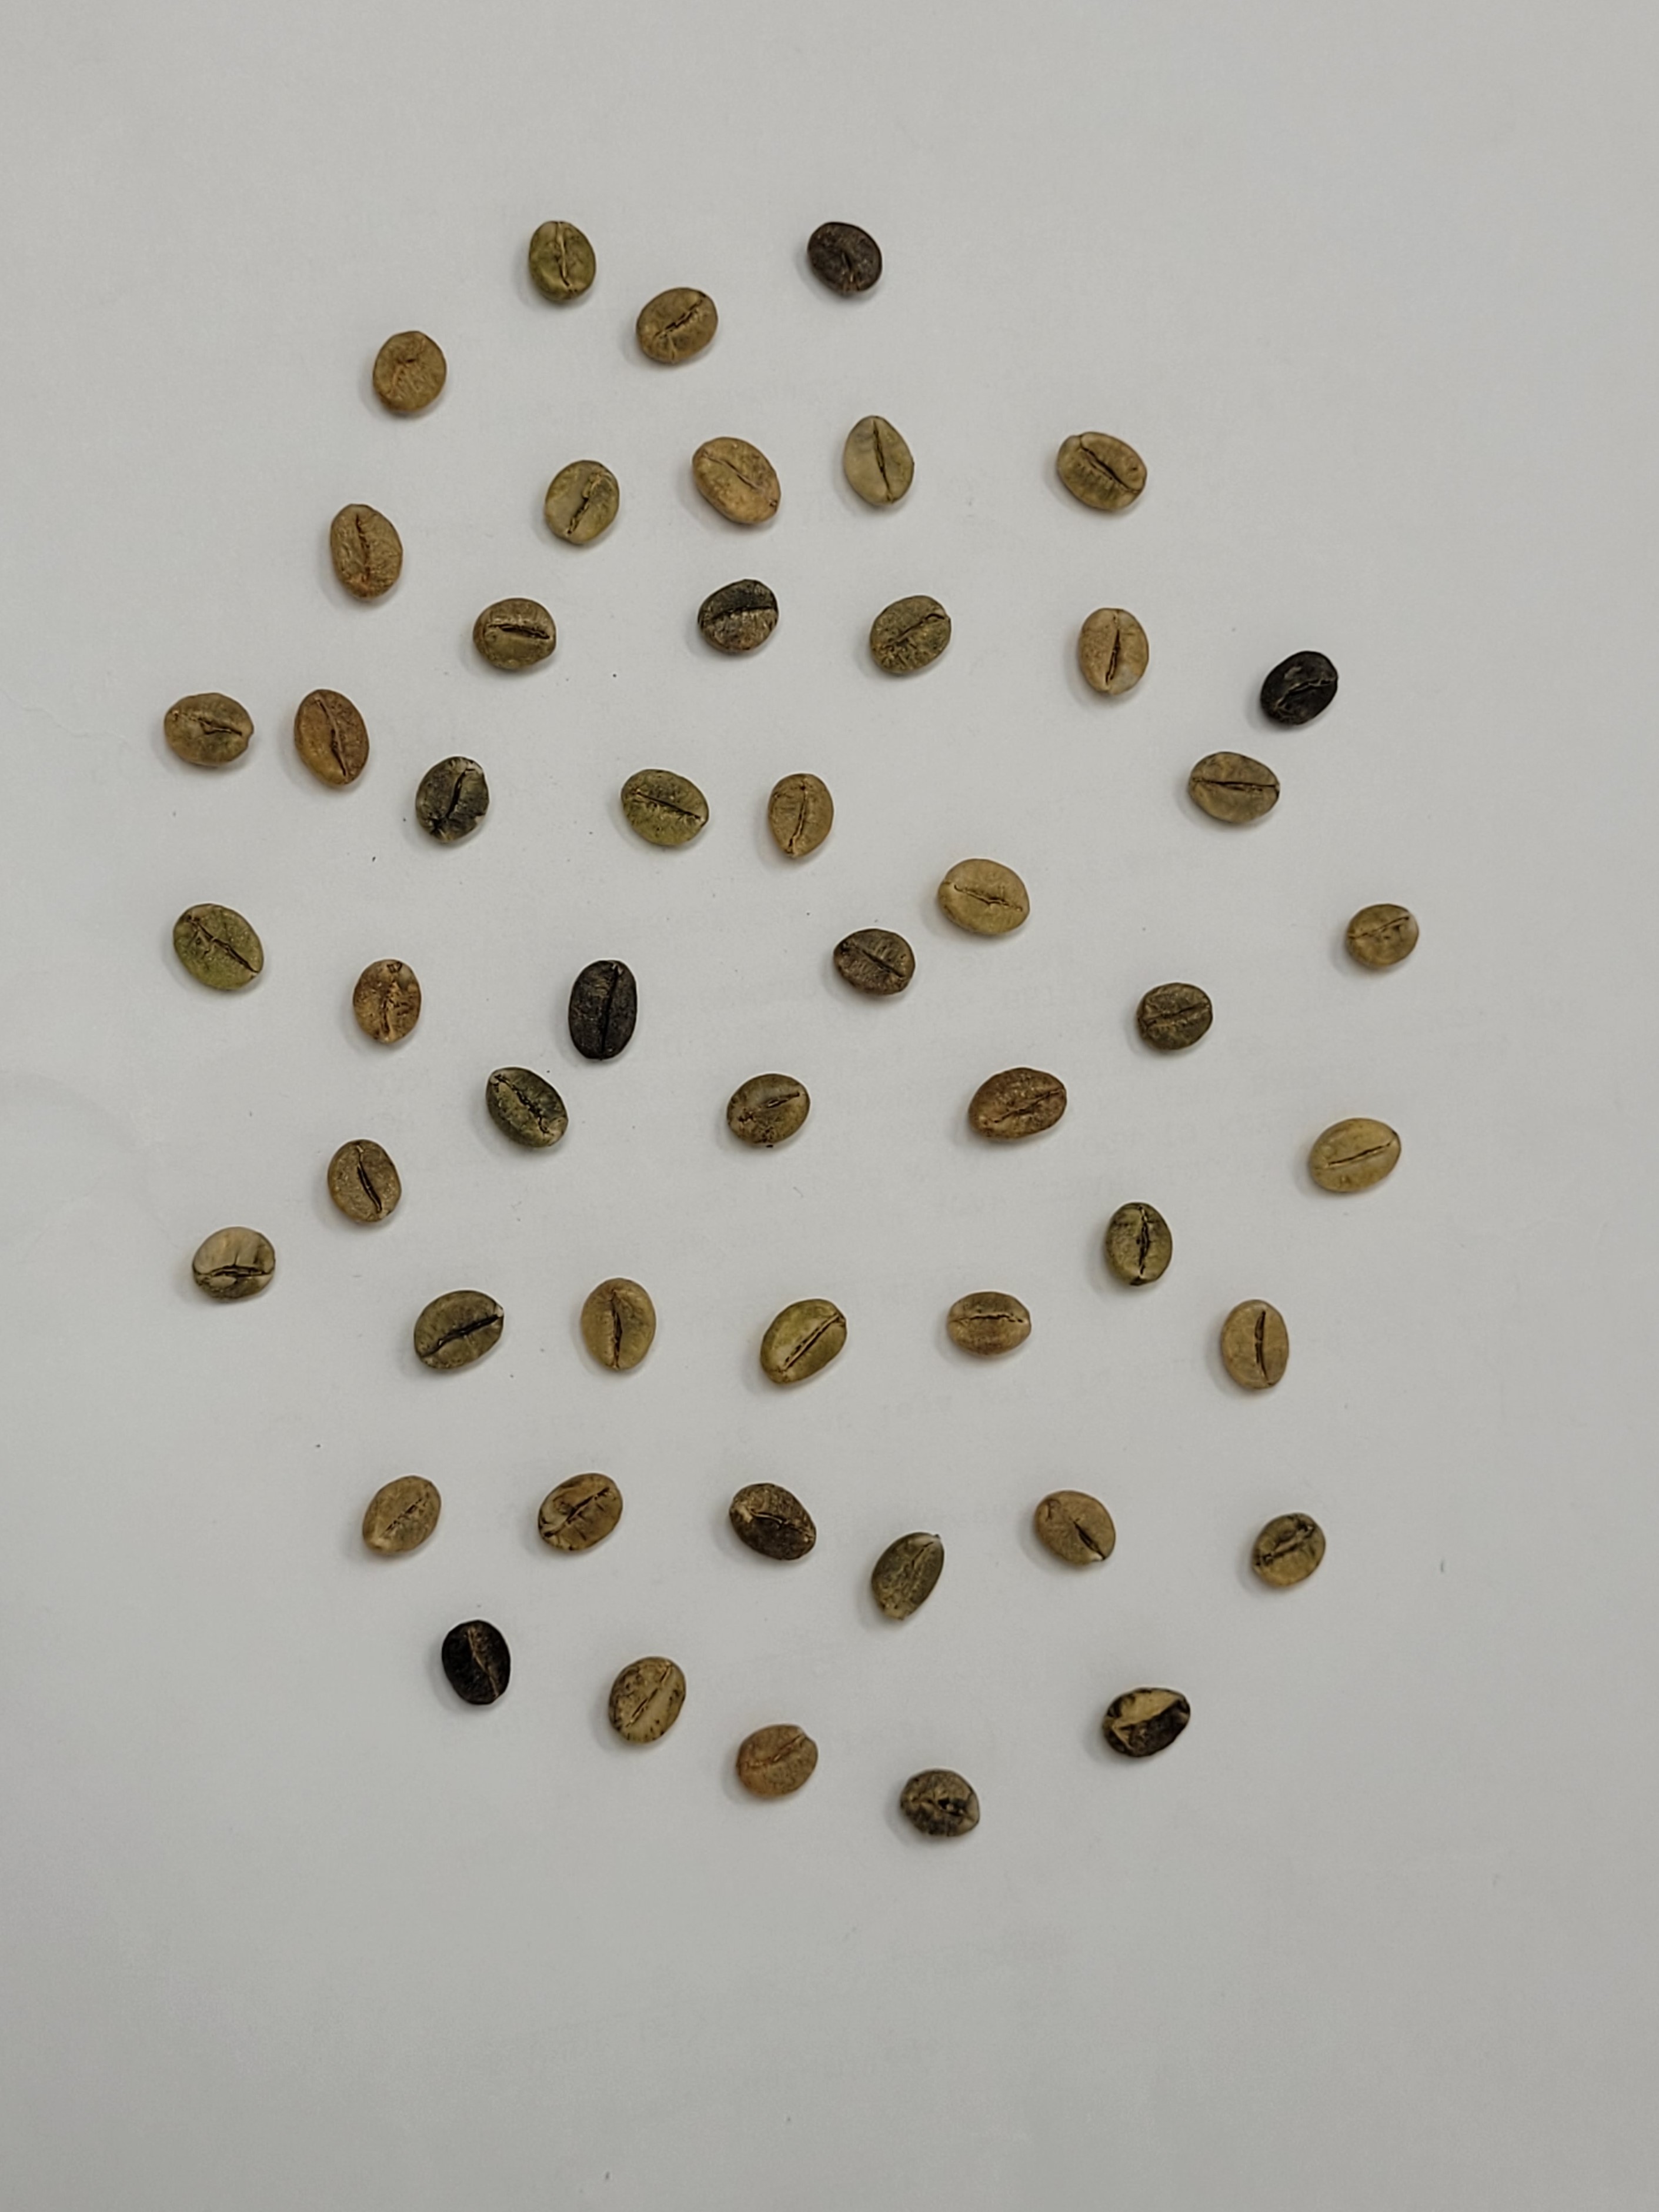
Coffee bean quality grade: AB